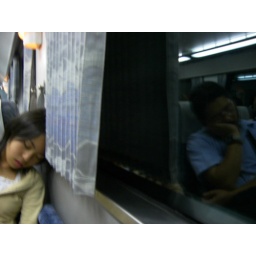
Hina-chan and Otou-san sleep on the train ride home from the art museum in Osaka